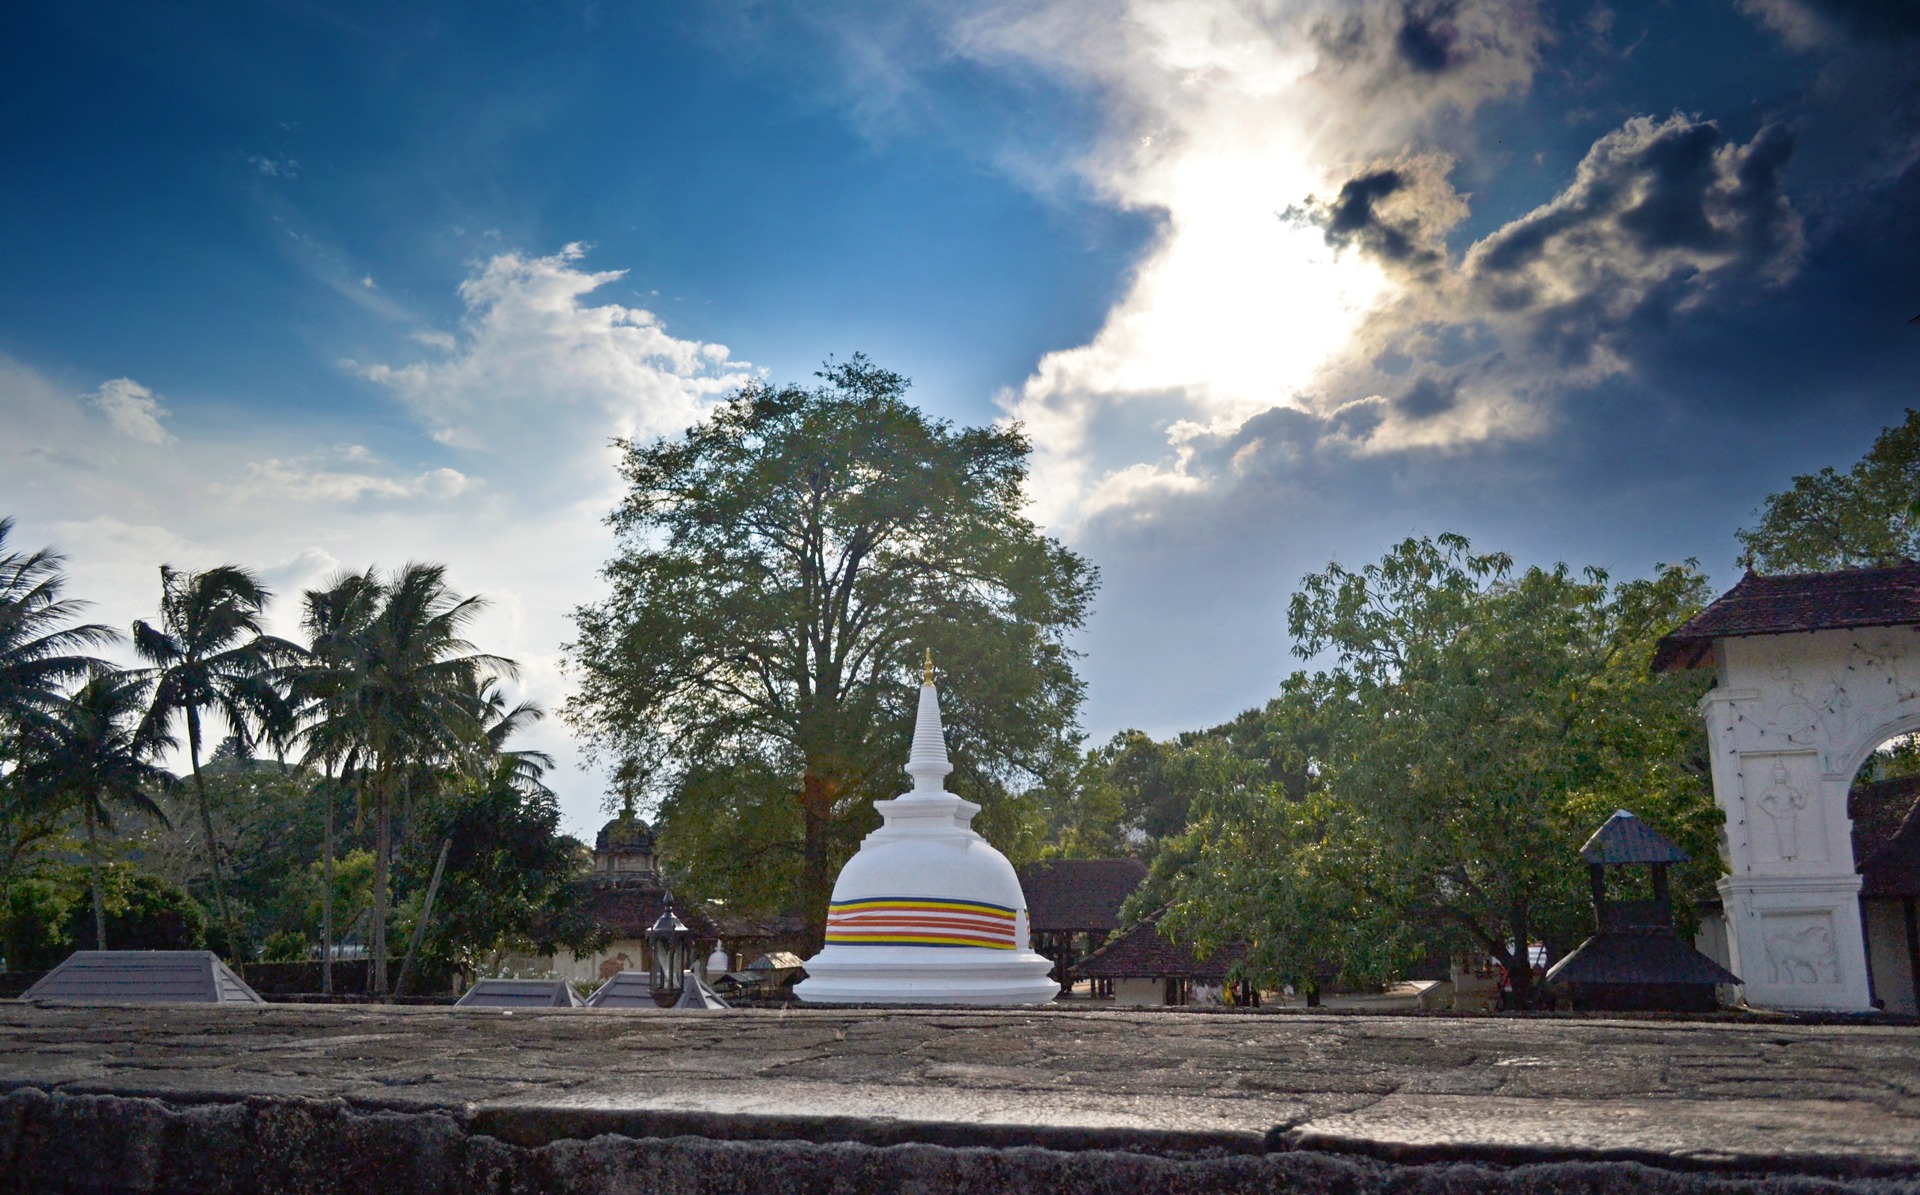
sky, sunlight, vacation, travel, temple, shrine, sri lanka, ceylon, buddhist temple, kandy, temple of the tooth